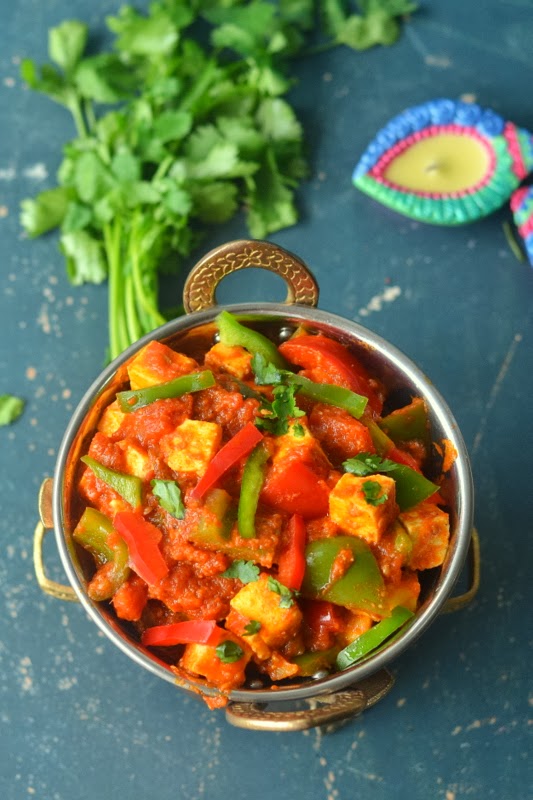
Dish: kadai_paneer